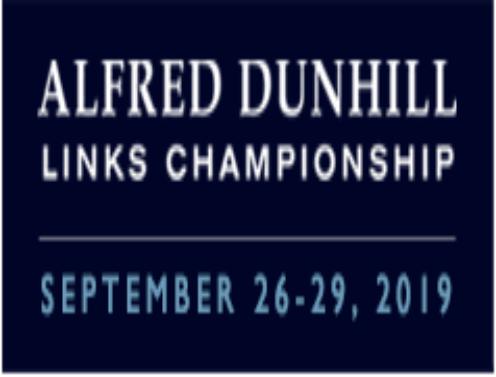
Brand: Alfred Dunhill
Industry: Clothes